MS Monarch

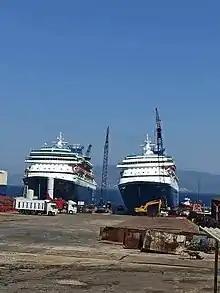
"Monarch" (left) and "Sovereign" (right) beached for scrapping in Aliağa, Turkey in July 2020.

In 2020, amid the COVID-19 pandemic, "Monarch" and were placed into "cold lay-up" and Pullmantur Cruises filed for financial reorganization. According to reports, the interiors of the ships were stripped of "everything of value". Pullmantur Cruises announced that MS "Monarch", MS "Sovereign" and MS "Horizon" were to be sold to breakers for scrap in Aliağa, Turkey. She was beached on 22 July 2020 and scrapping started on 5 April 2021 with the removal of the pilot's cabinet.